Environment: lab
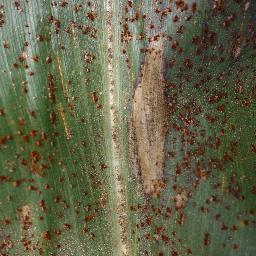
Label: northern_corn_leaf_blight